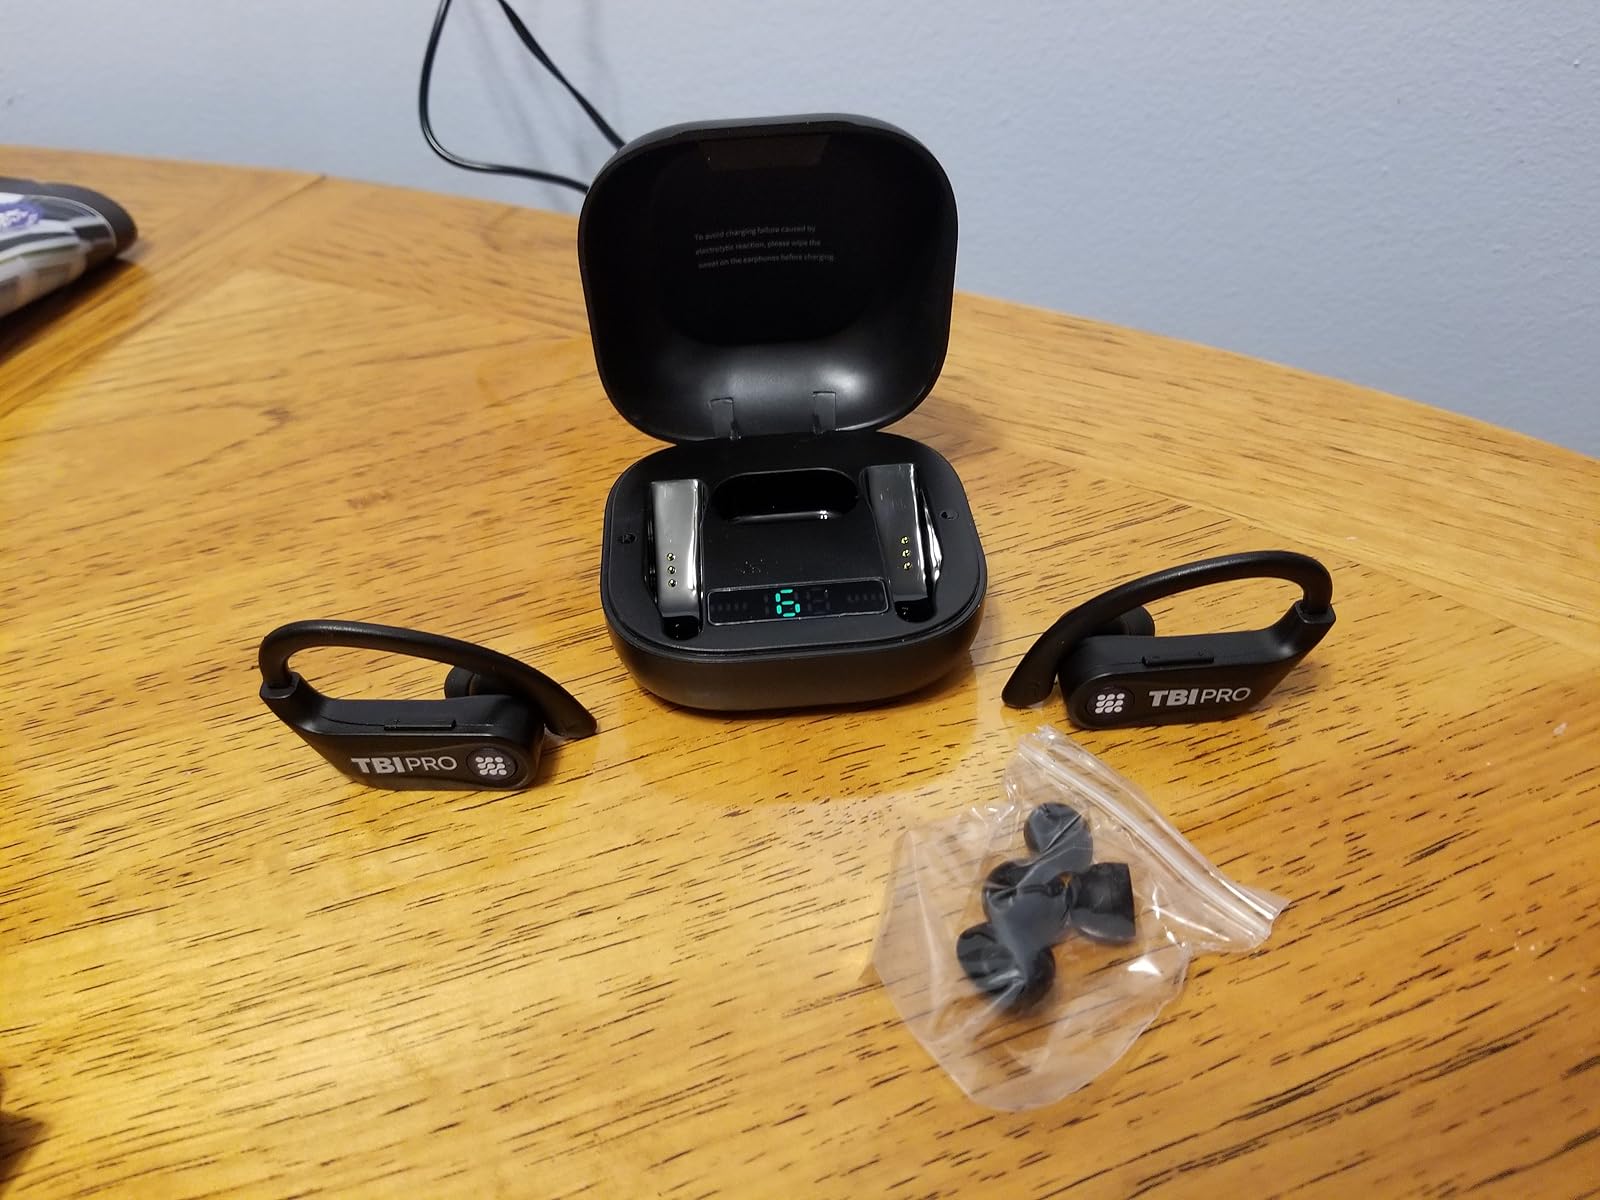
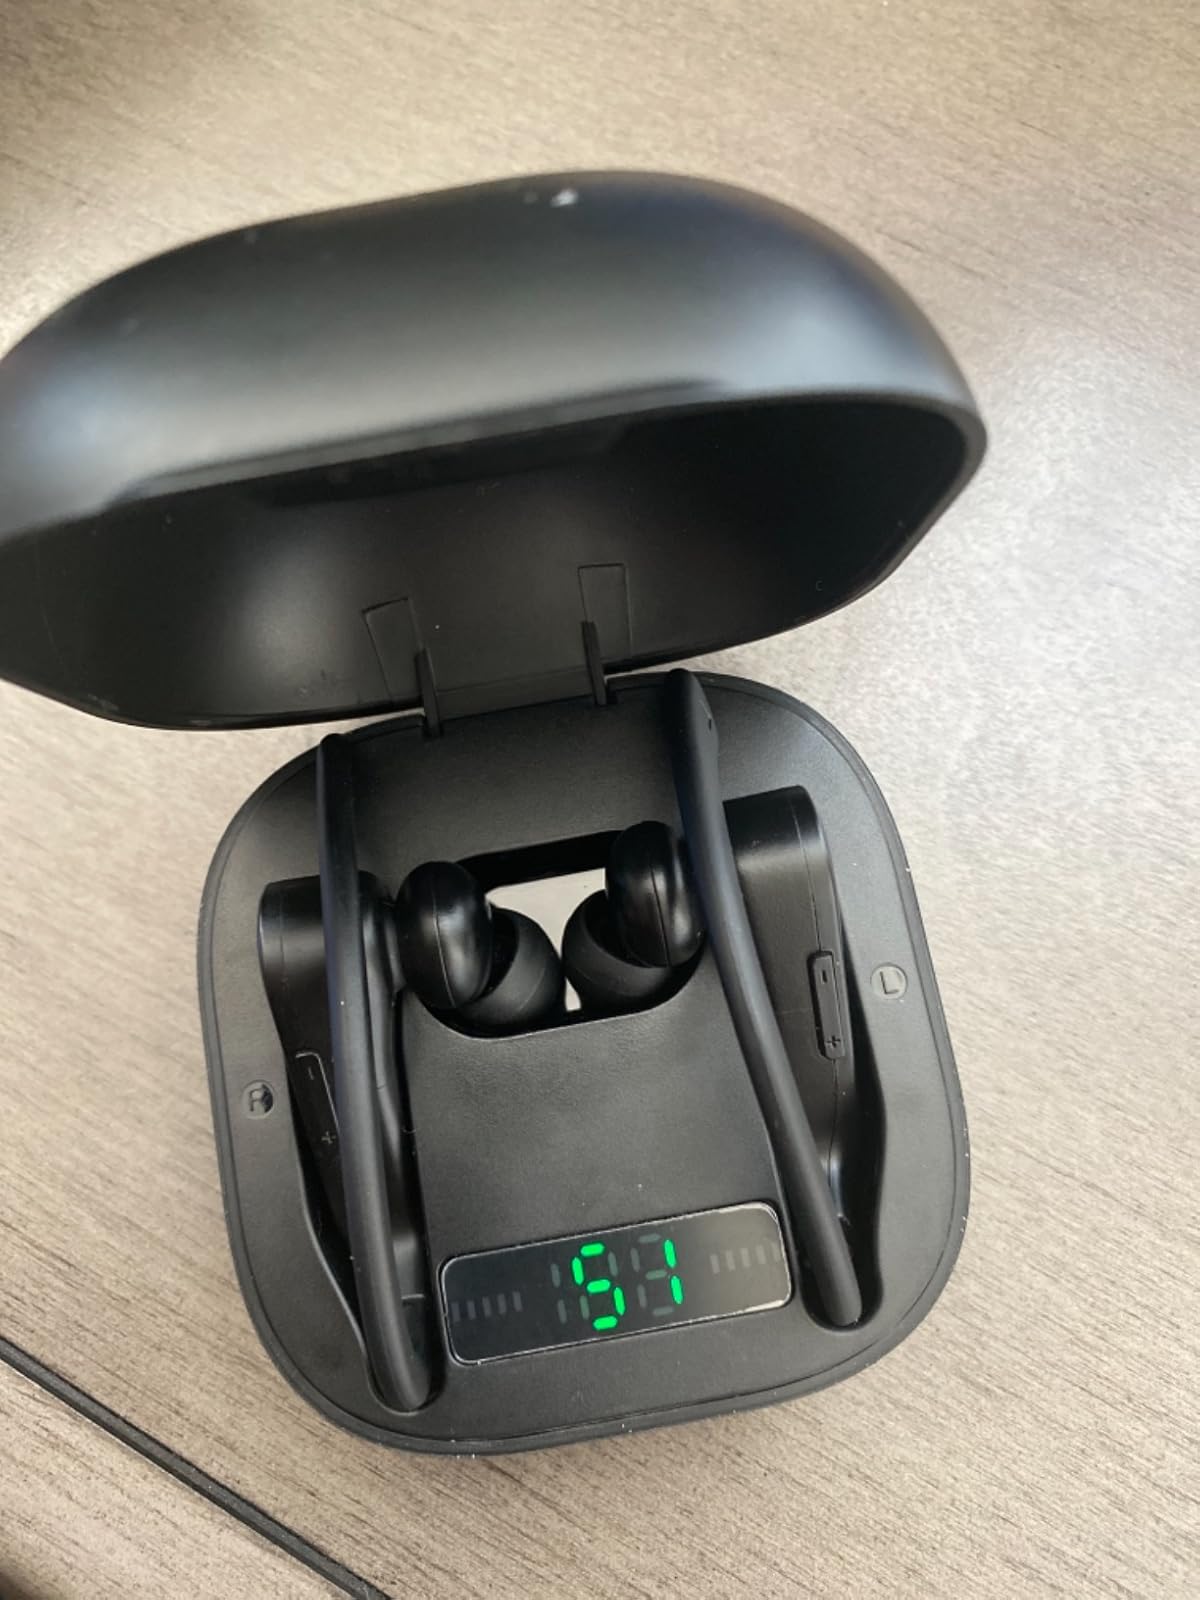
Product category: earbuds
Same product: yes